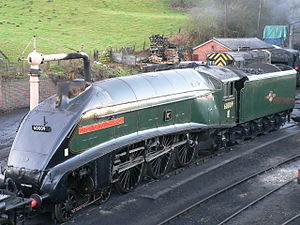
Tender
Britisk damplokomotiv med tender
"En tender er betegnelsen for en ""kulvogn"" til et damplokomotiv, idet tenderen er en fast tilkoblet vogn, der medfører lokomotivets beholdning af brændstof og vand. Tendere bruges også til brændefyrede eller oliefyrede lokomotiver.